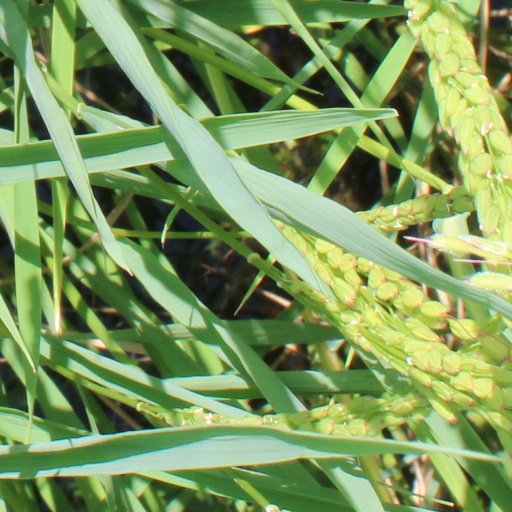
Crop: rice